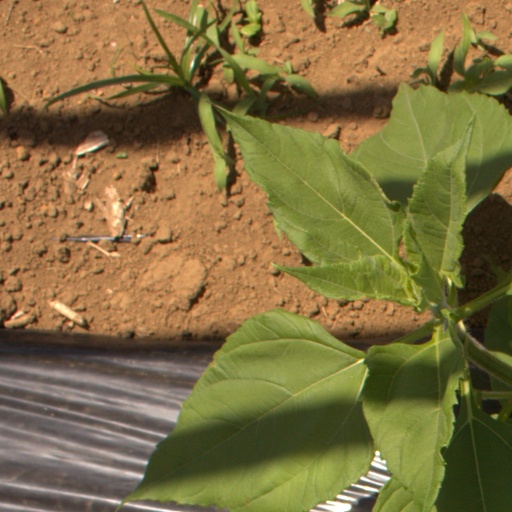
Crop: Jerusalem artichoke